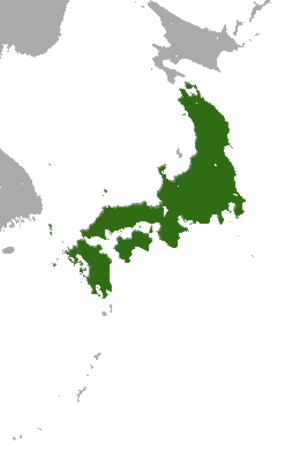
La Taupe des montagnes du Japon est une espèce de mammifères insectivores de la famille des Talpidae. Cette taupe japonaise est la seule espèce actuelle du genre Urotrichus.